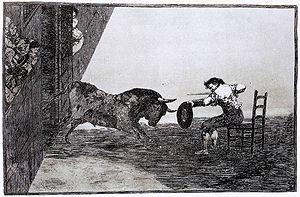
Dans le monde de la tauromachie, la Pase a silla ou encore Toreo a silla est une passe de cape, de muleta ou tout autre suerte exécutée pendant la lidia par un matador assis, à genoux, ou debout sur une chaise. Ce toreo tombé en désuétude a été remis à l'honneur depuis 2010 par Morante de la Puebla